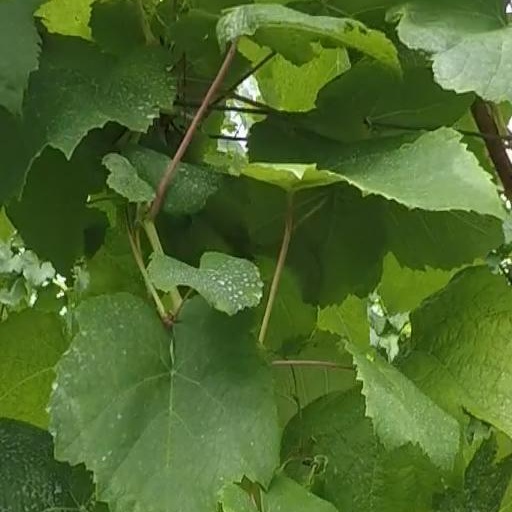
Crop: grape